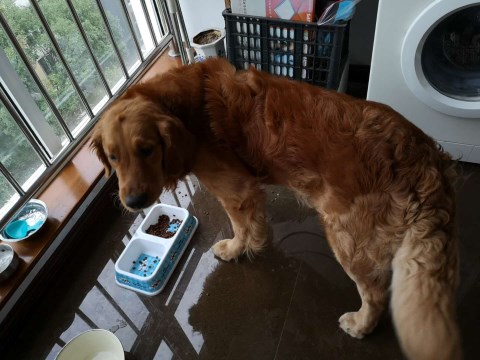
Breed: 5355-n000126-golden_retriever